Nicolaus Delius

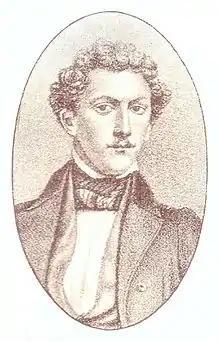
Nicolaus Delius

Nicolaus Delius (19 September 1813 – 18 November 1888) was a German philologist. Delius was born at Bremen; he was distinguished especially as a student of Shakespeare and for his edition of Shakespeare's works.